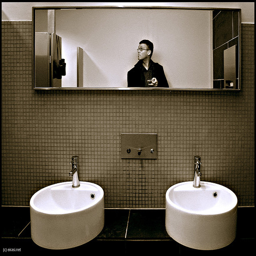
A man is seen in a mirror while under the mirror are two identical round, white sinks.
A picture of a person in the bathroom.
a person taking a picture in a bathroom mirror
a mens bathroom with a man two sinks and a mirror
Two unique sinks are placed in front of a man..